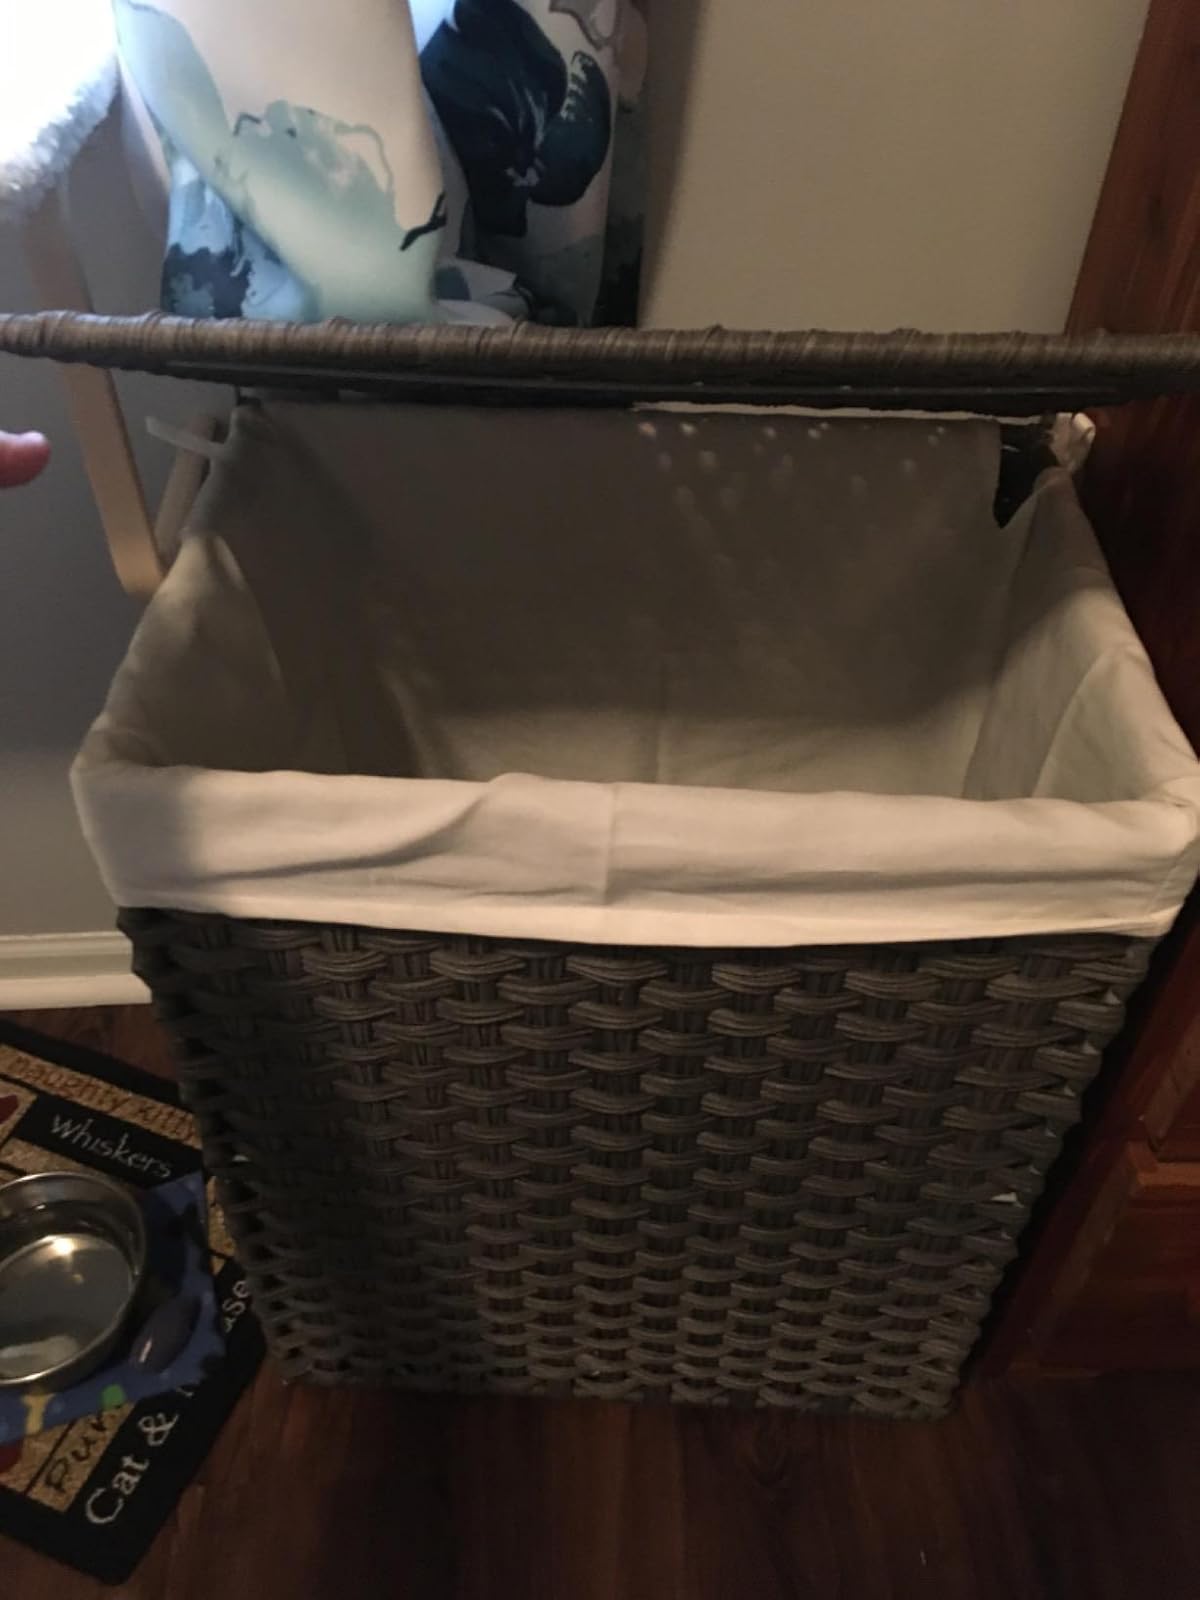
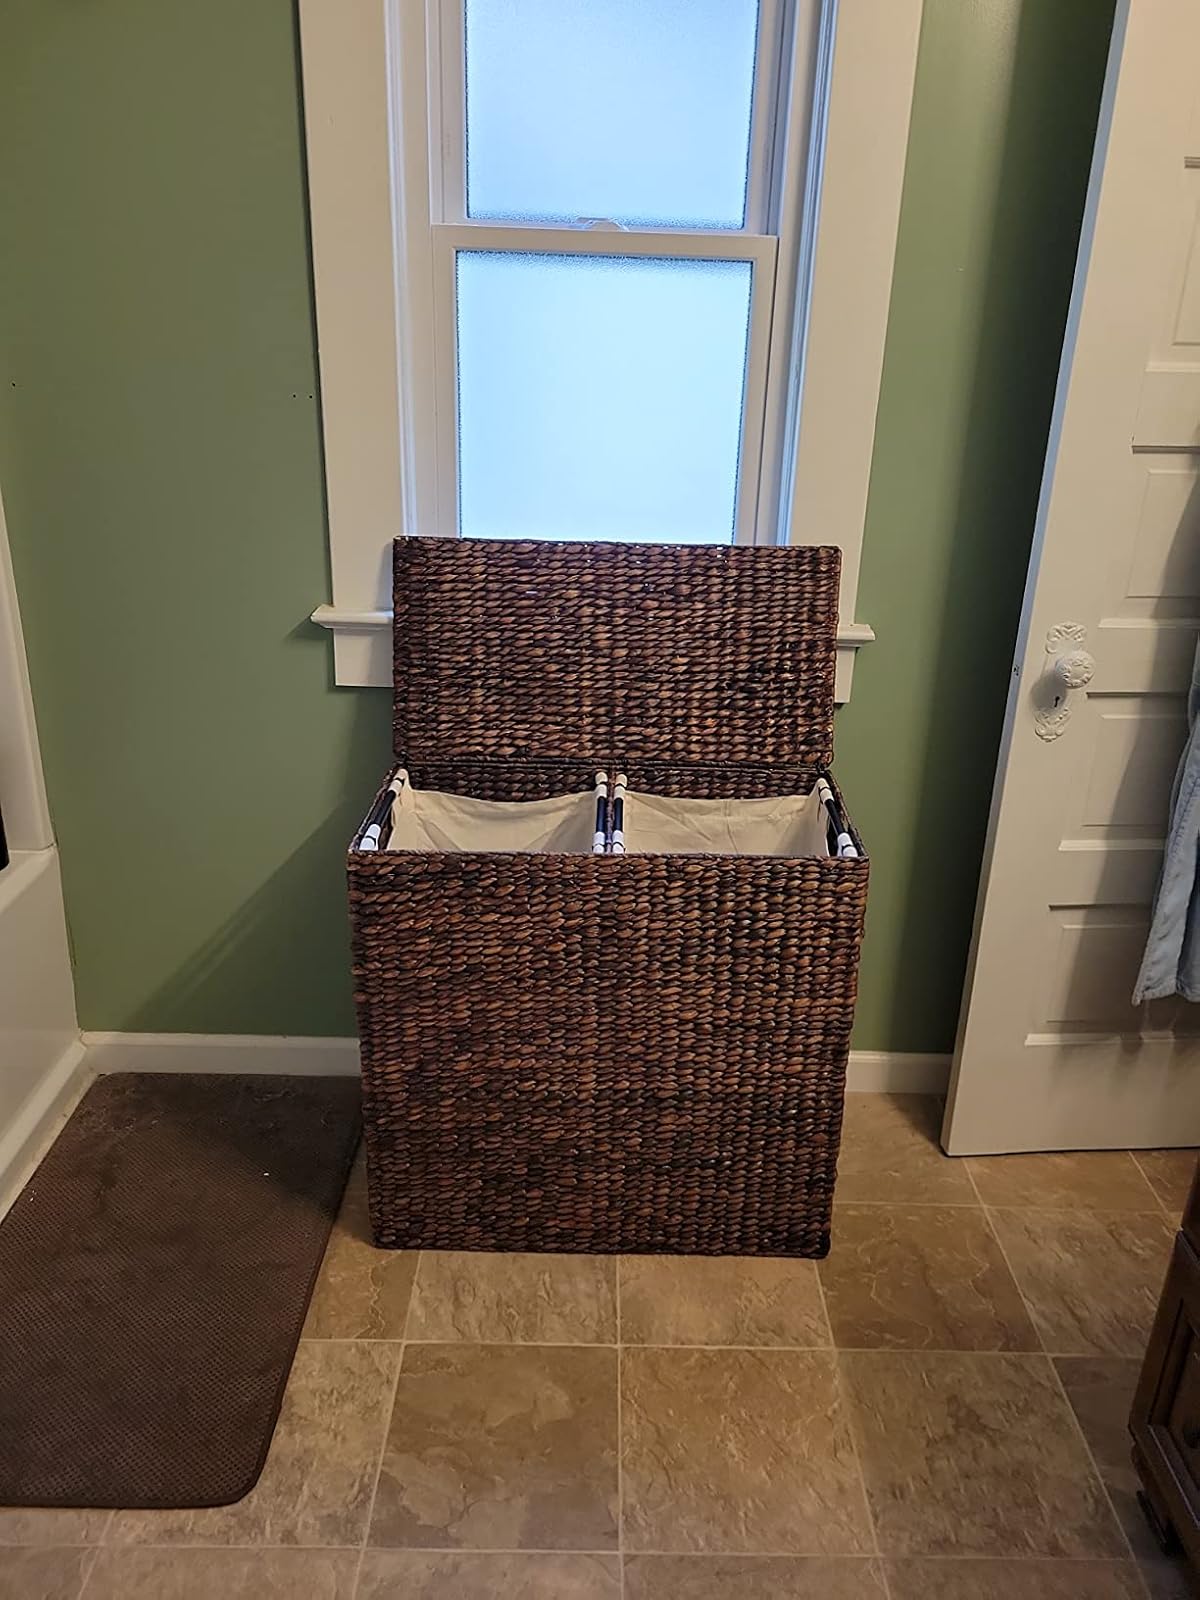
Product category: items_hamper
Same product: no